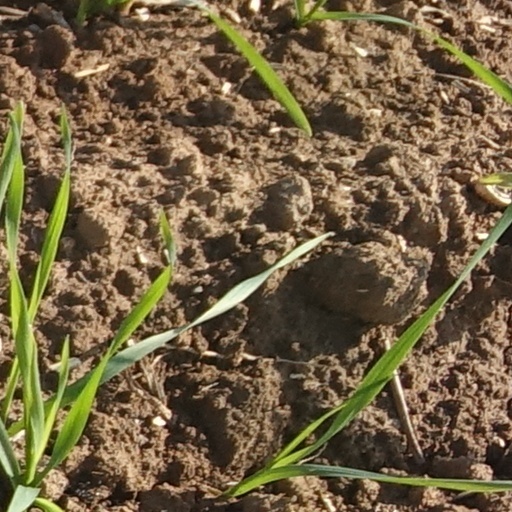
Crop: wheat